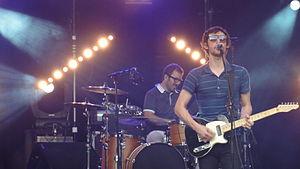
Pony Pony Run Run jouant ""Hey You"" aux Francofolies de Spa"
Pony Pony Run Run est un groupe français d'électro-dance et de pop-rock originaire d'Angers et Nantes. Le groupe s'est formé en 2005. Leur musique va de mélodies pop au rock des années 1980 en passant par l'electro et l'eurodance.